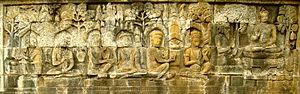
Arada Kalama ou Alara Kalama, était un ermite qui enseignait la méditation yogique à l’époque de Siddhartha Gautama. Il résidait dans la région de Vesali et avait de nombreux disciples.